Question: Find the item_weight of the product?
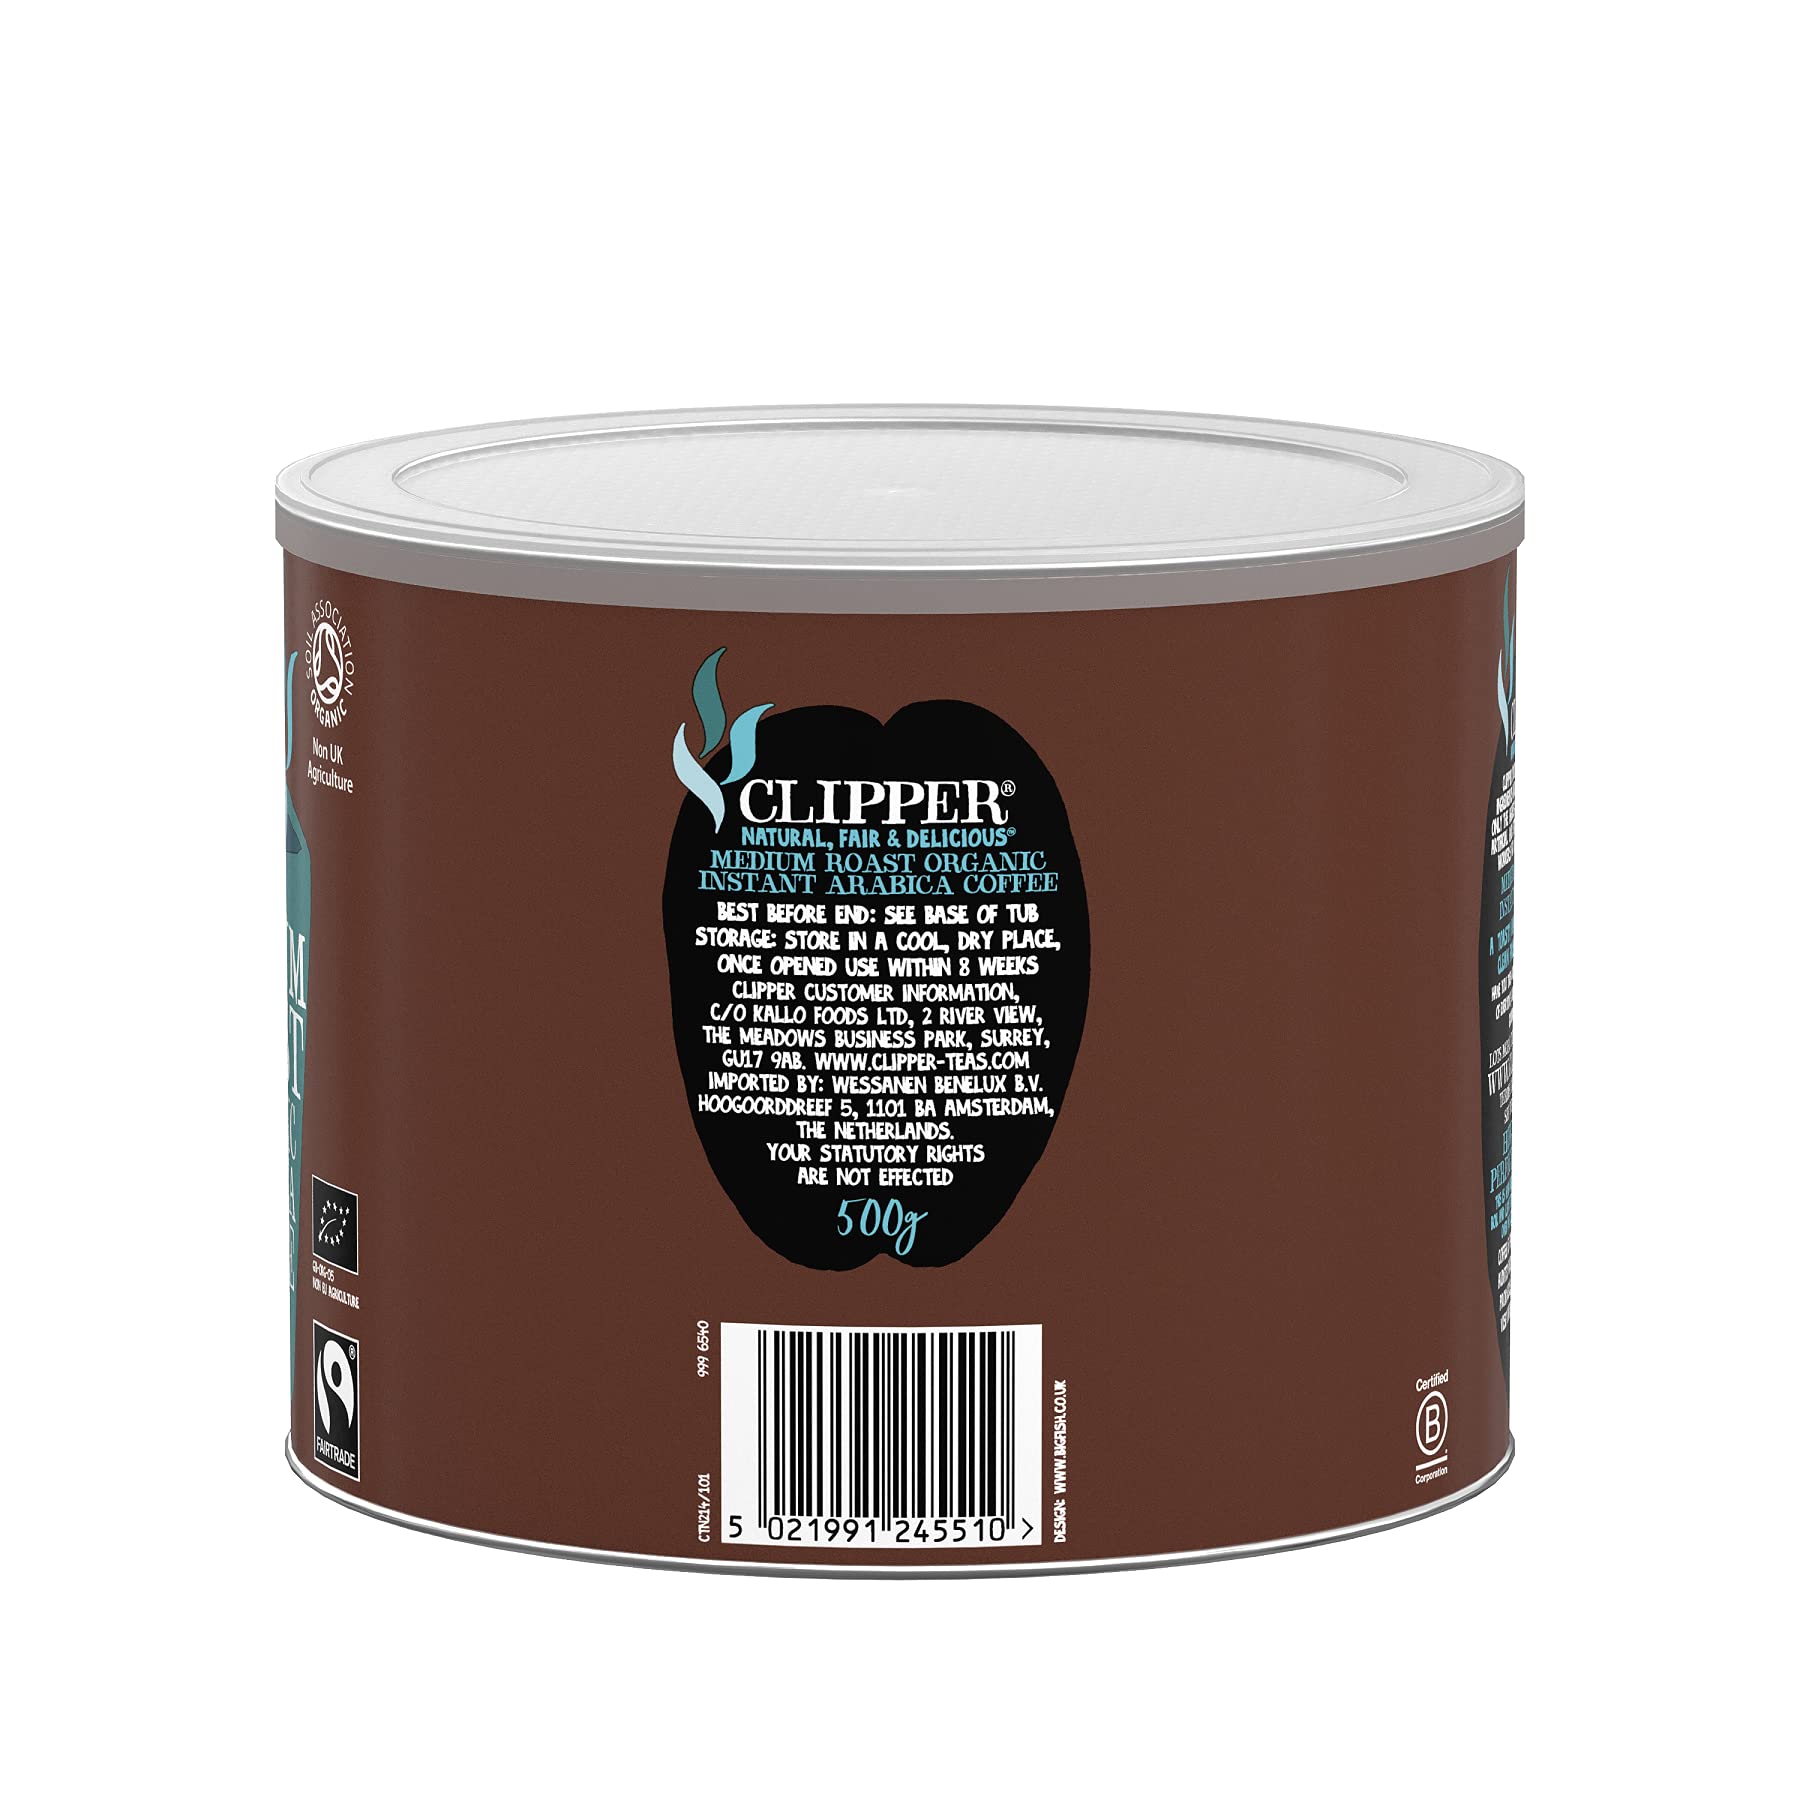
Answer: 500.0 gram